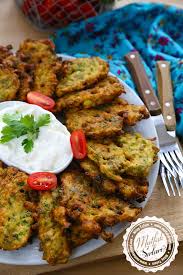
Yemek: mucver